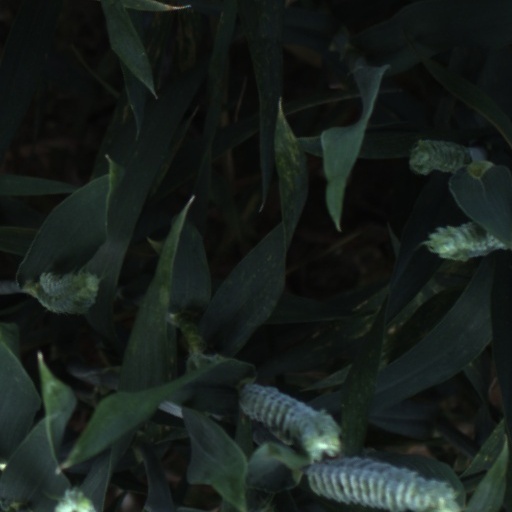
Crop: wheat